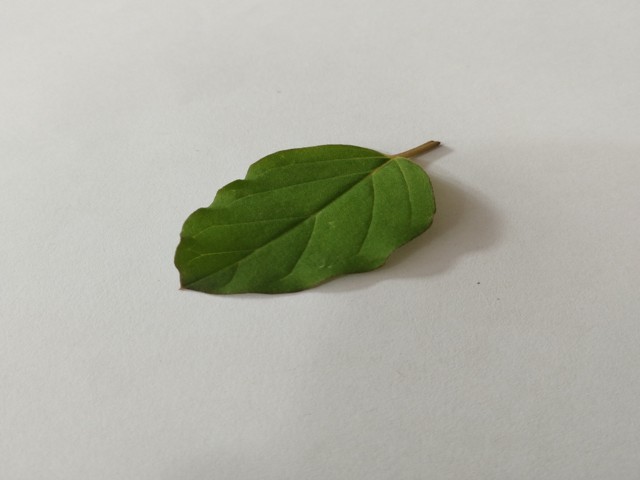
Plant: punarnava